Dechen Shak-Dagsay

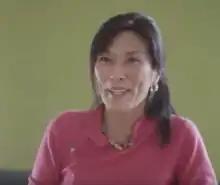
Dechen Shak-Dagsay

Dechen Shak-Dagsay is a modern musician of traditional Tibetan Buddhist mantras expressed in recent lyrical contexts.